Tiago Mendes

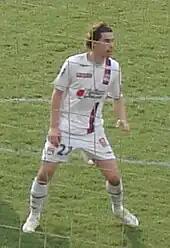
Tiago playing for Lyon in 2007

In late August 2005, Tiago signed for Lyon on a four-year contract, for a €10.1 million transfer fee. Usually playing in a defensive midfield role alongside Juninho Pernambucano, Mahamadou Diarra and Florent Malouda, he excelled for his team, scoring seven goals in 37 appearances. The highlights of his first season in France were a pair of goals against PSV Eindhoven that took them into the quarter-finals in the UEFA Champions League, and the winning goal against Troyes AC on 1 April 2006; the club finished top of Ligue 1, winning a fifth consecutive accolade.